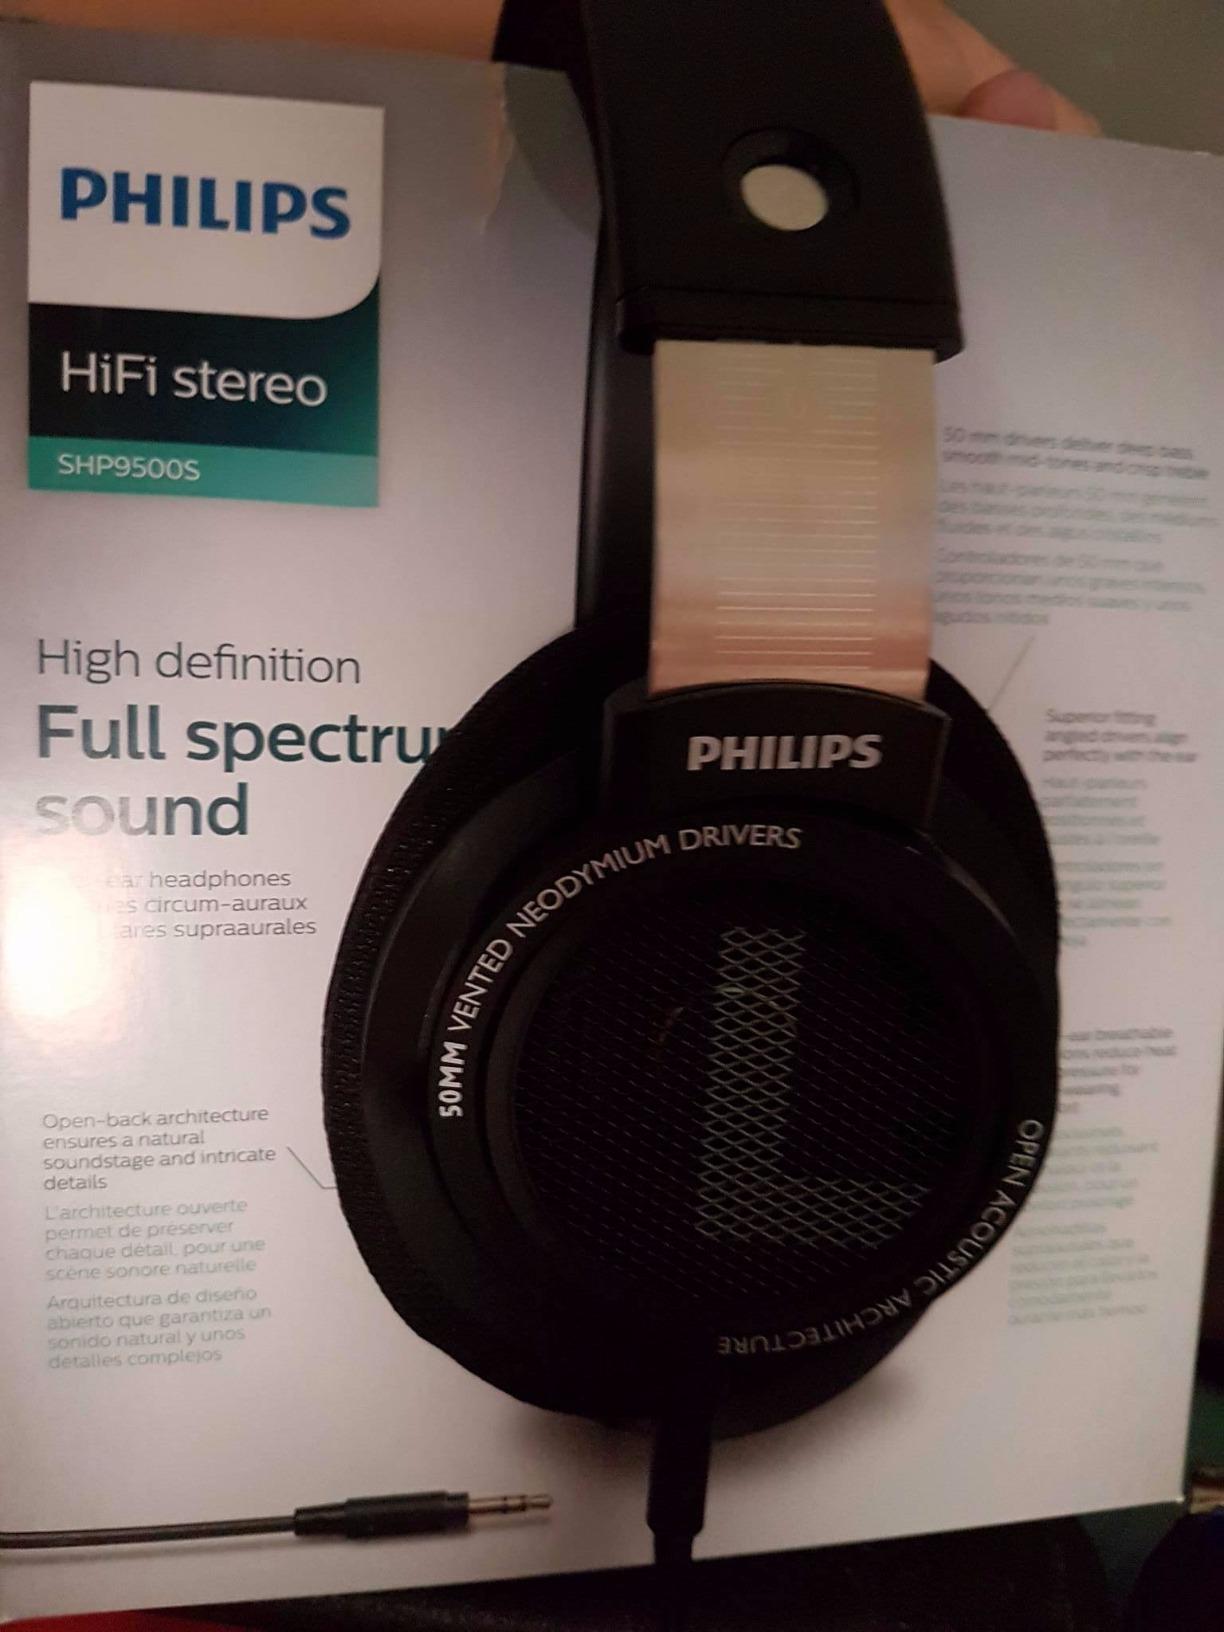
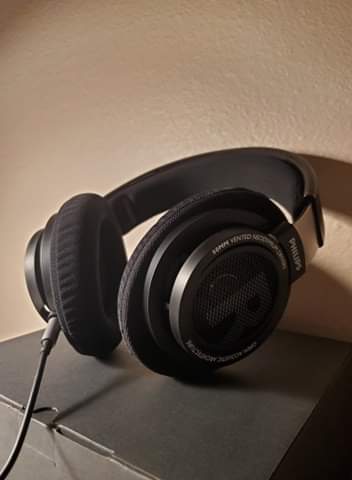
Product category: headphones
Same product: yes